United States v. White Mountain Apache Tribe

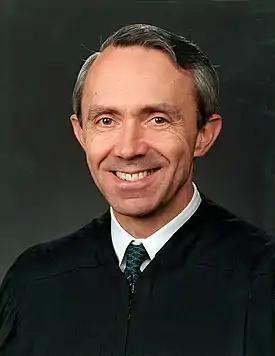
Justice Souter, the author of the majority opinion

Justice David Souter delivered the opinion of the court. Souter noted that any suit against the United States required a clear waiver of sovereign immunity and held that a waiver was granted by the Indian Tucker Act if there were statutory grounds in another federal statute or regulation. Souter then noted the difference between a "limited" or bare trust obligation, as was outlined in "United States v. Mitchell I" ("Mitchell I"), and those which could impose fiduciary duties and carry monetary damages, as outlined in "United States v. Mitchell II" ("Mitchell II"). In "Mitchell I", the United States held the land in trust to prevent alienation and to exempt the land from state taxation, but the tribe occupied and controlled the property. In such cases, the government did not have a fiduciary duty. In "Mitchell II", the United States also held the land in trust, but actively controlled the property through comprehensive timber management regulations. Here, the government did have a fiduciary duty to the tribe.